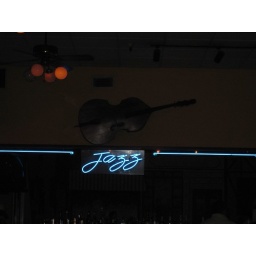
A sign above the bar